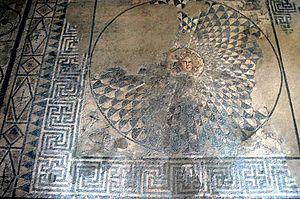
Le Musée des mosaïques de Devnya est situé à Devnya, dans l'oblast de Varna au nord-est de la Bulgarie.
Devnya ou Dévnia est une ville située dans l'est de la Bulgarie.
Marcianopolis est une colonie romaine fondée en 106 par l'empereur Trajan et dédiée à sa sœur Ulpia Marciana.